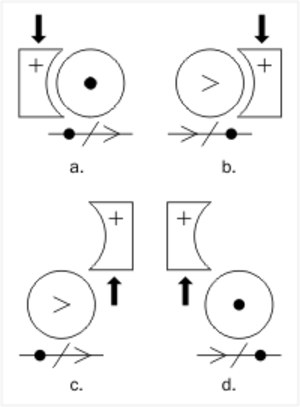
La dynamique des forces est une théorie sémantico-cognitive qui décrit la manière dont les entités interagissent en fonction de forces. La dynamique des forces, considérée comme une catégorie, a retenu l'attention en linguistique cognitive de par sa plausibilité psychologique et par l'élégance avec laquelle elle généralise des idées habituellement considérées dans des contextes différents.